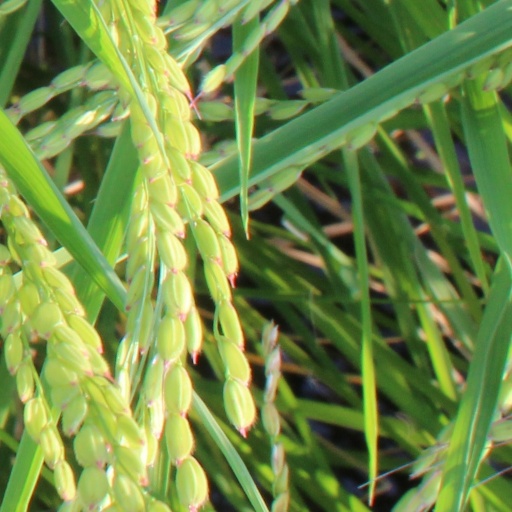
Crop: rice